Pentala Harikrishna

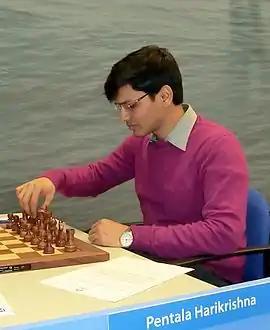
Harikrishna at Tata Steel Group A in 2013

Harikrishna started 2012 in style winning the Group B of Tata Steel, scoring 9/13, half a point ahead of Alexander Motylev and Lazaro Bruzon, earning himself a place in the 2013 Group A followed up with victory at the Cappelle-la-Grande Open on tiebreaks with 7/9. In July, he was third on tiebreaks at the Benasque Open scoring 8/10 and fifth on tiebreaks at the Biel Master event with 7.5/11. Harikrishna rounded off the year with the 40th Chess Olympiad and league games, ending the year at his highest rating so far with 2698.